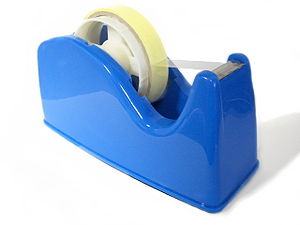
Klisterbånd
Klisterbånd i "dispenser".
Klisterbånd eller tape findes i mange varianter af basismateriale belagt med et tyndt lag klæbemiddel på en eller begge sider.